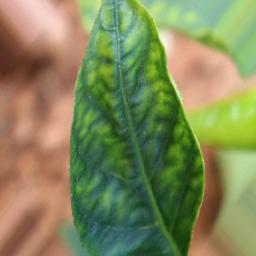
Label: nutritional